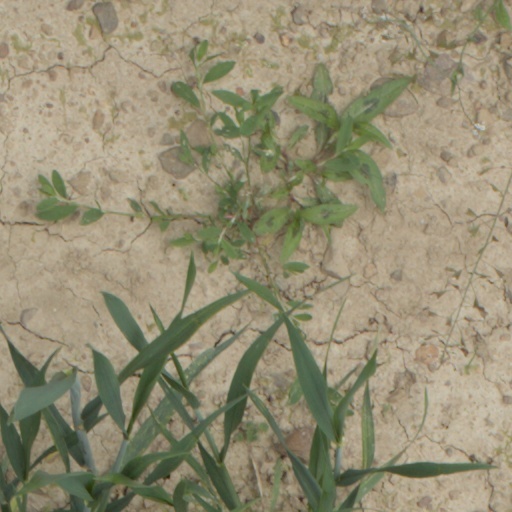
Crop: wheat